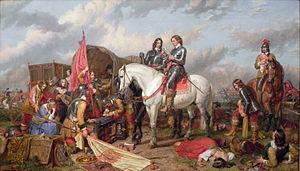
La bataille de Naseby est un affrontement de la Première guerre civile anglaise qui se déroule le 14 juin 1645 près du village de Naseby, dans le Northamptonshire. Elle oppose la New Model Army des Parlementaires, commandée par Thomas Fairfax et Oliver Cromwell, à l'armée royaliste commandée par le roi Charles Iᵉʳ et le prince Rupert du Rhin.